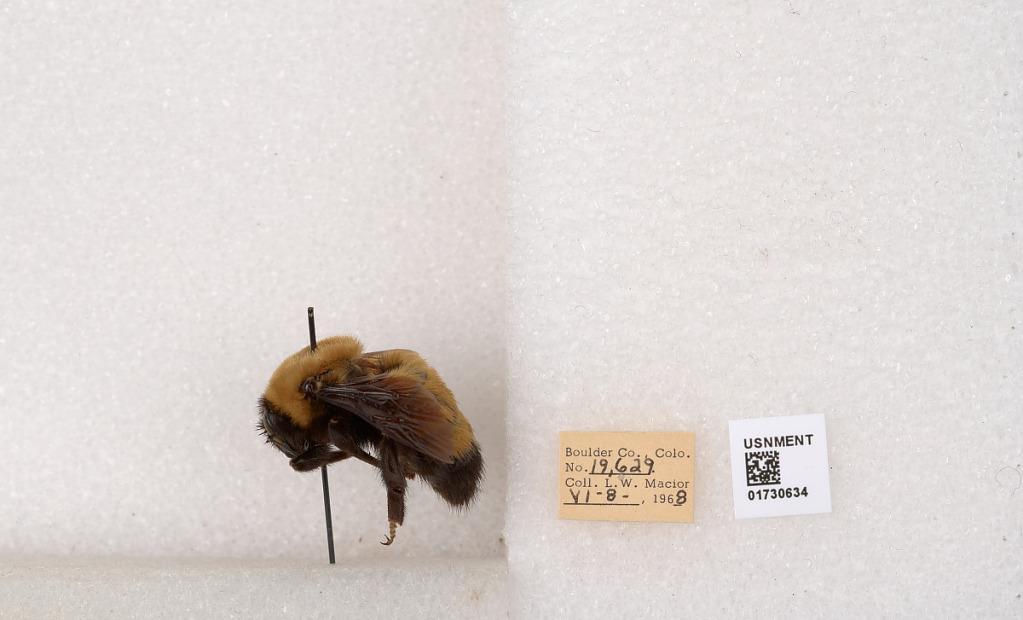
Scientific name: Bombus (Bombus) nevadensis Cresson
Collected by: L. Macior
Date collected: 1968-6-8
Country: United States
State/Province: Colorado
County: Boulder
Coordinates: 40.0925, -105.358